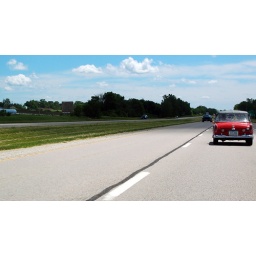
On the road to the car show in Beaverdale.